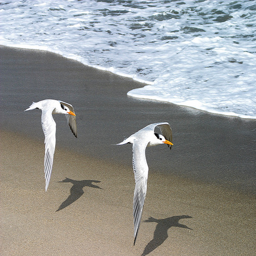
Two large birds flying over a beach next to water.
A pair of birds fly along the shore.
two black and white birds are flying at the ocean
Two birds flying low over beach and water
Two seagulls flying through the air next to the ocean.